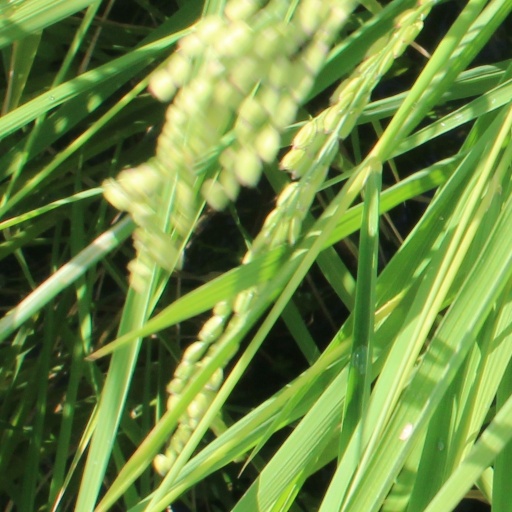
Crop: rice